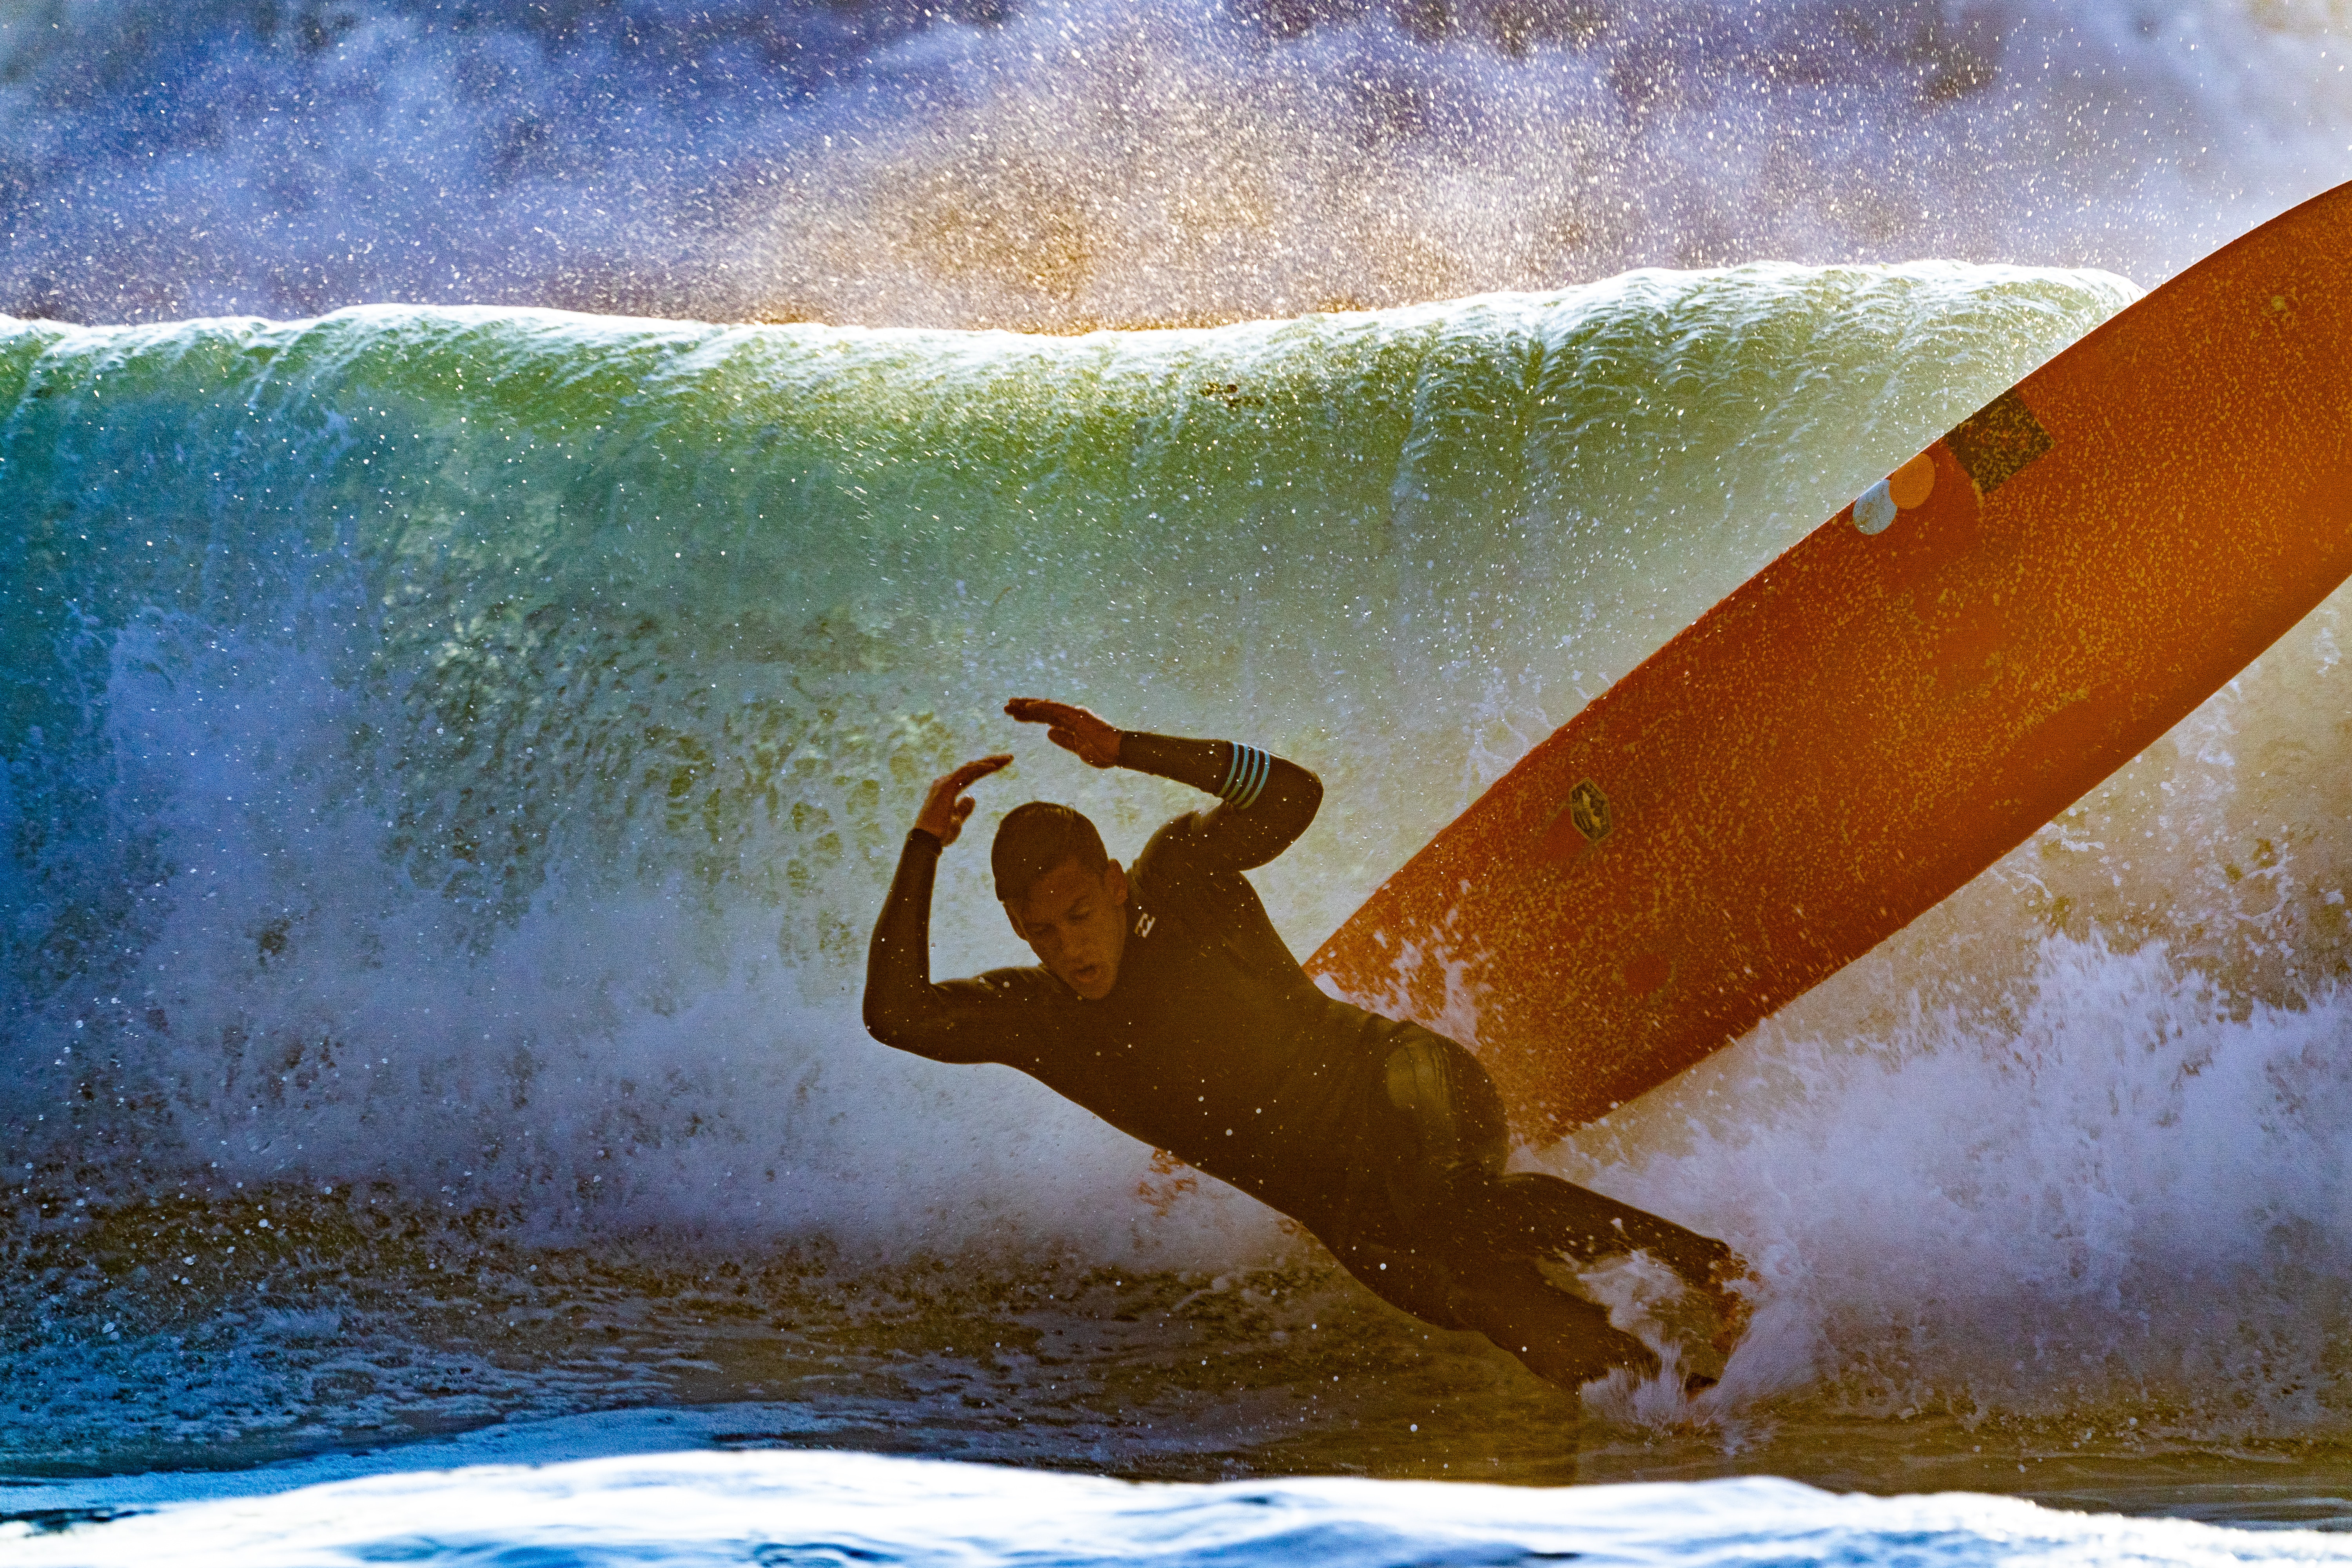
surfing, wave, water, skimboarding, boardsport, Surfing Equipment, surfboard, wind wave, surface water sports, recreation, fun, ocean, world, water sport, individual sports, leisure, sports equipment, extreme sport